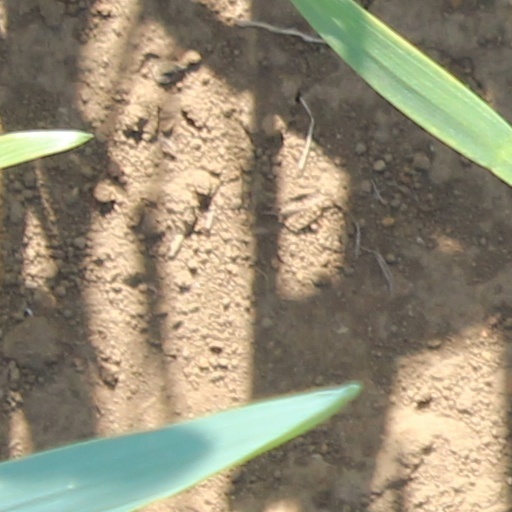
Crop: wheat